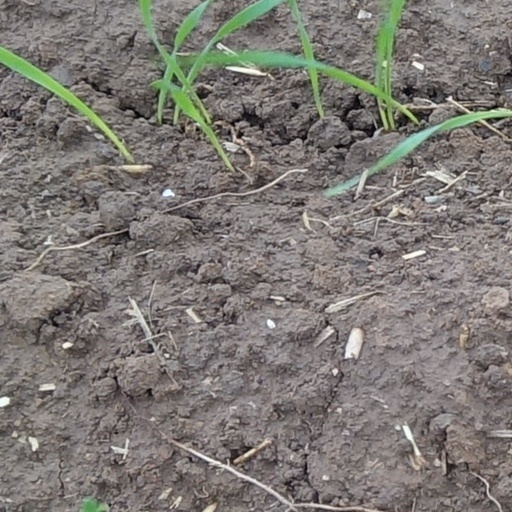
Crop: wheat